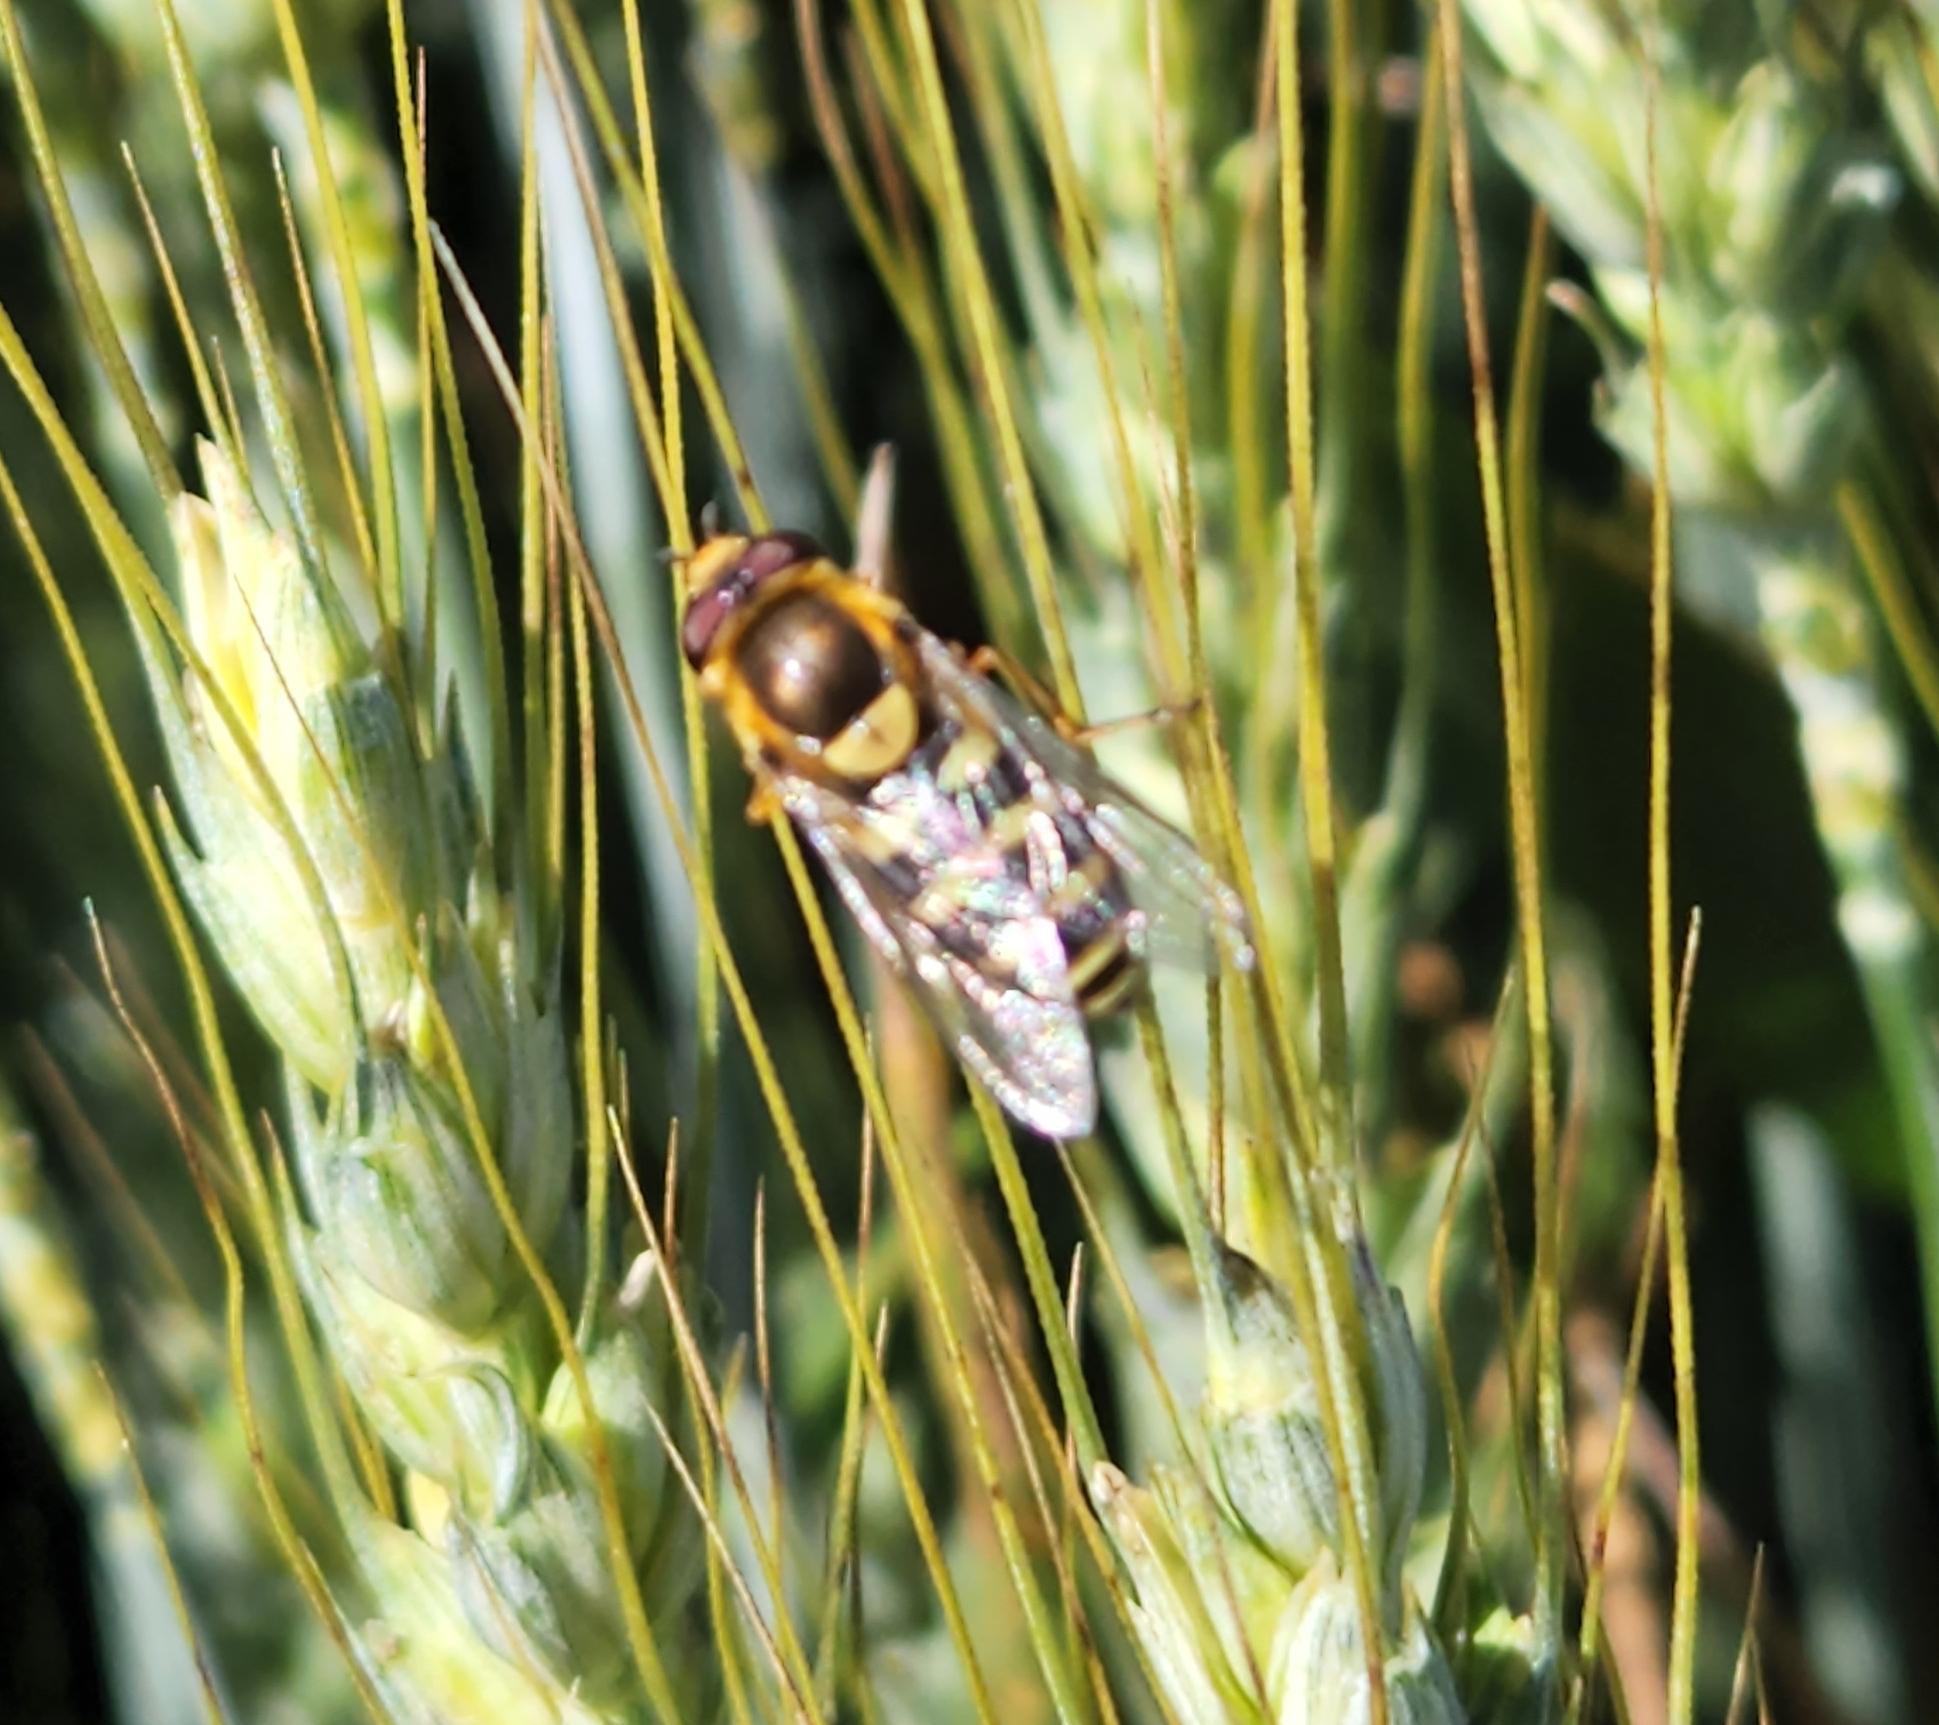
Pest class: predators